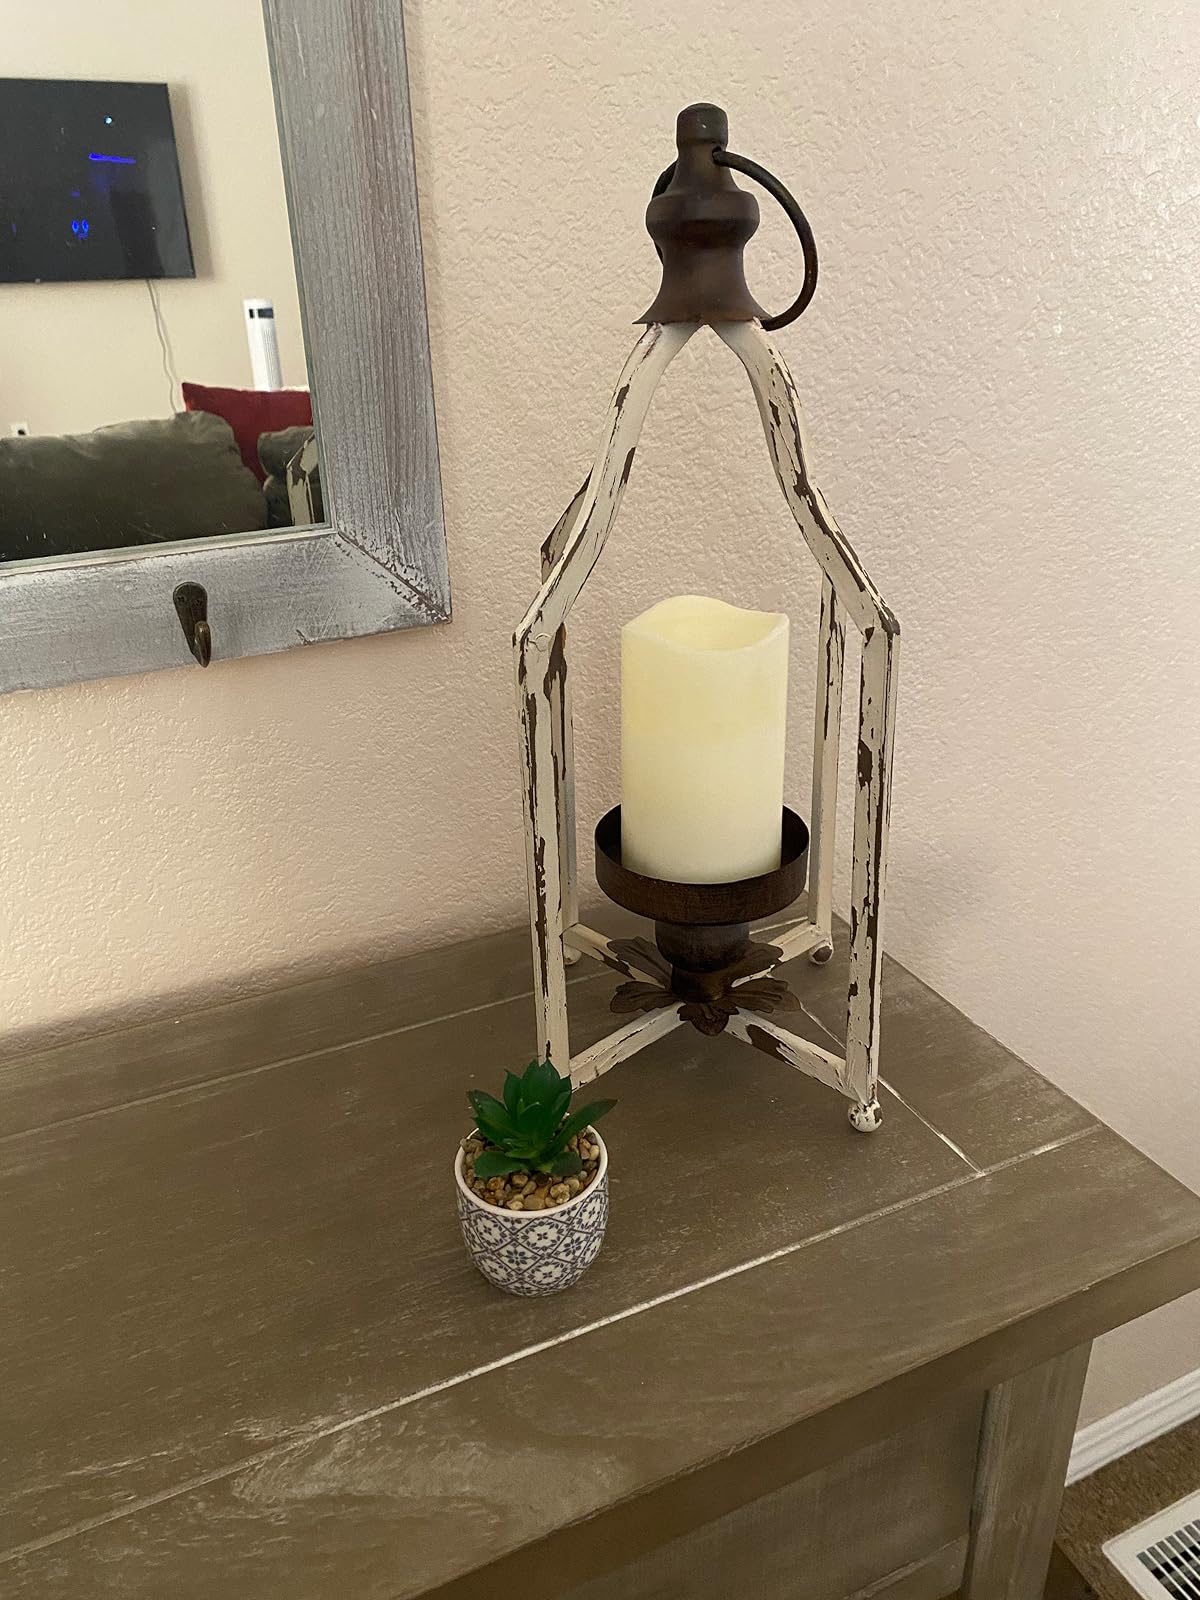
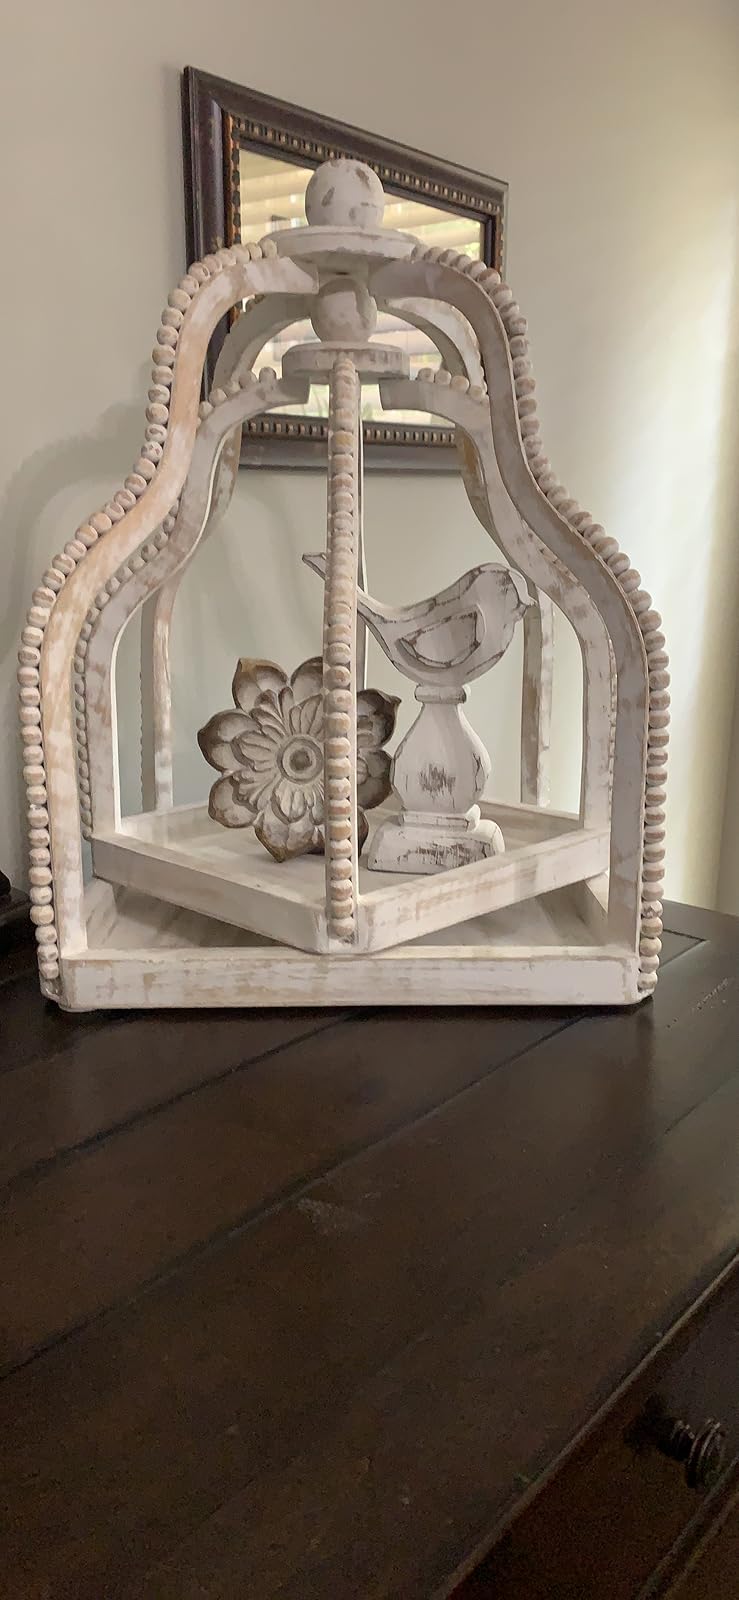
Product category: lantern
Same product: no